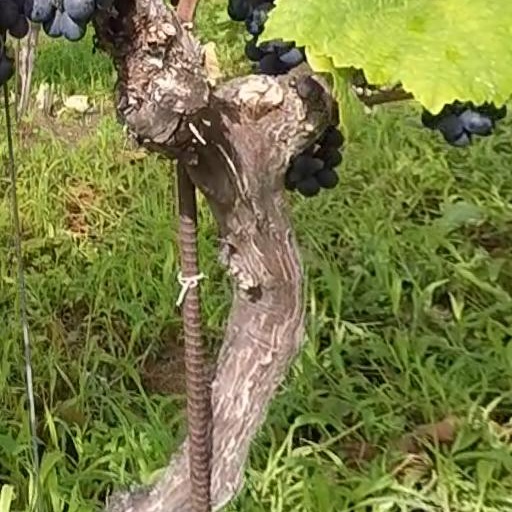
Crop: grape